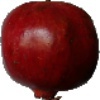
Label: pomegranate